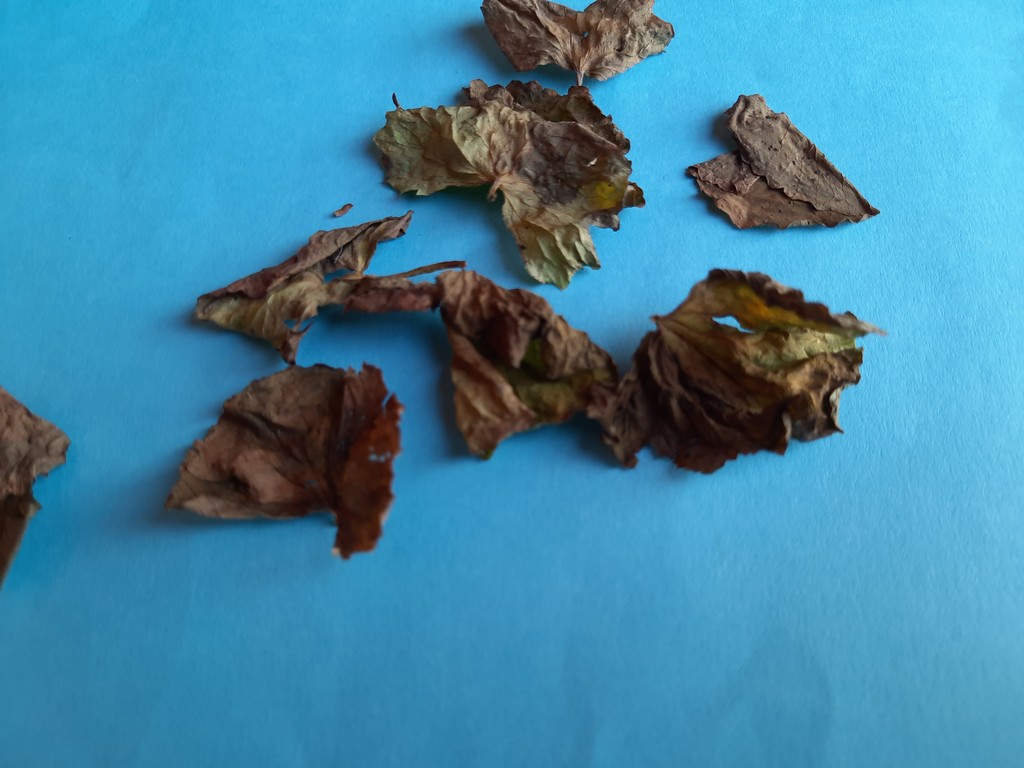
Label: Dried